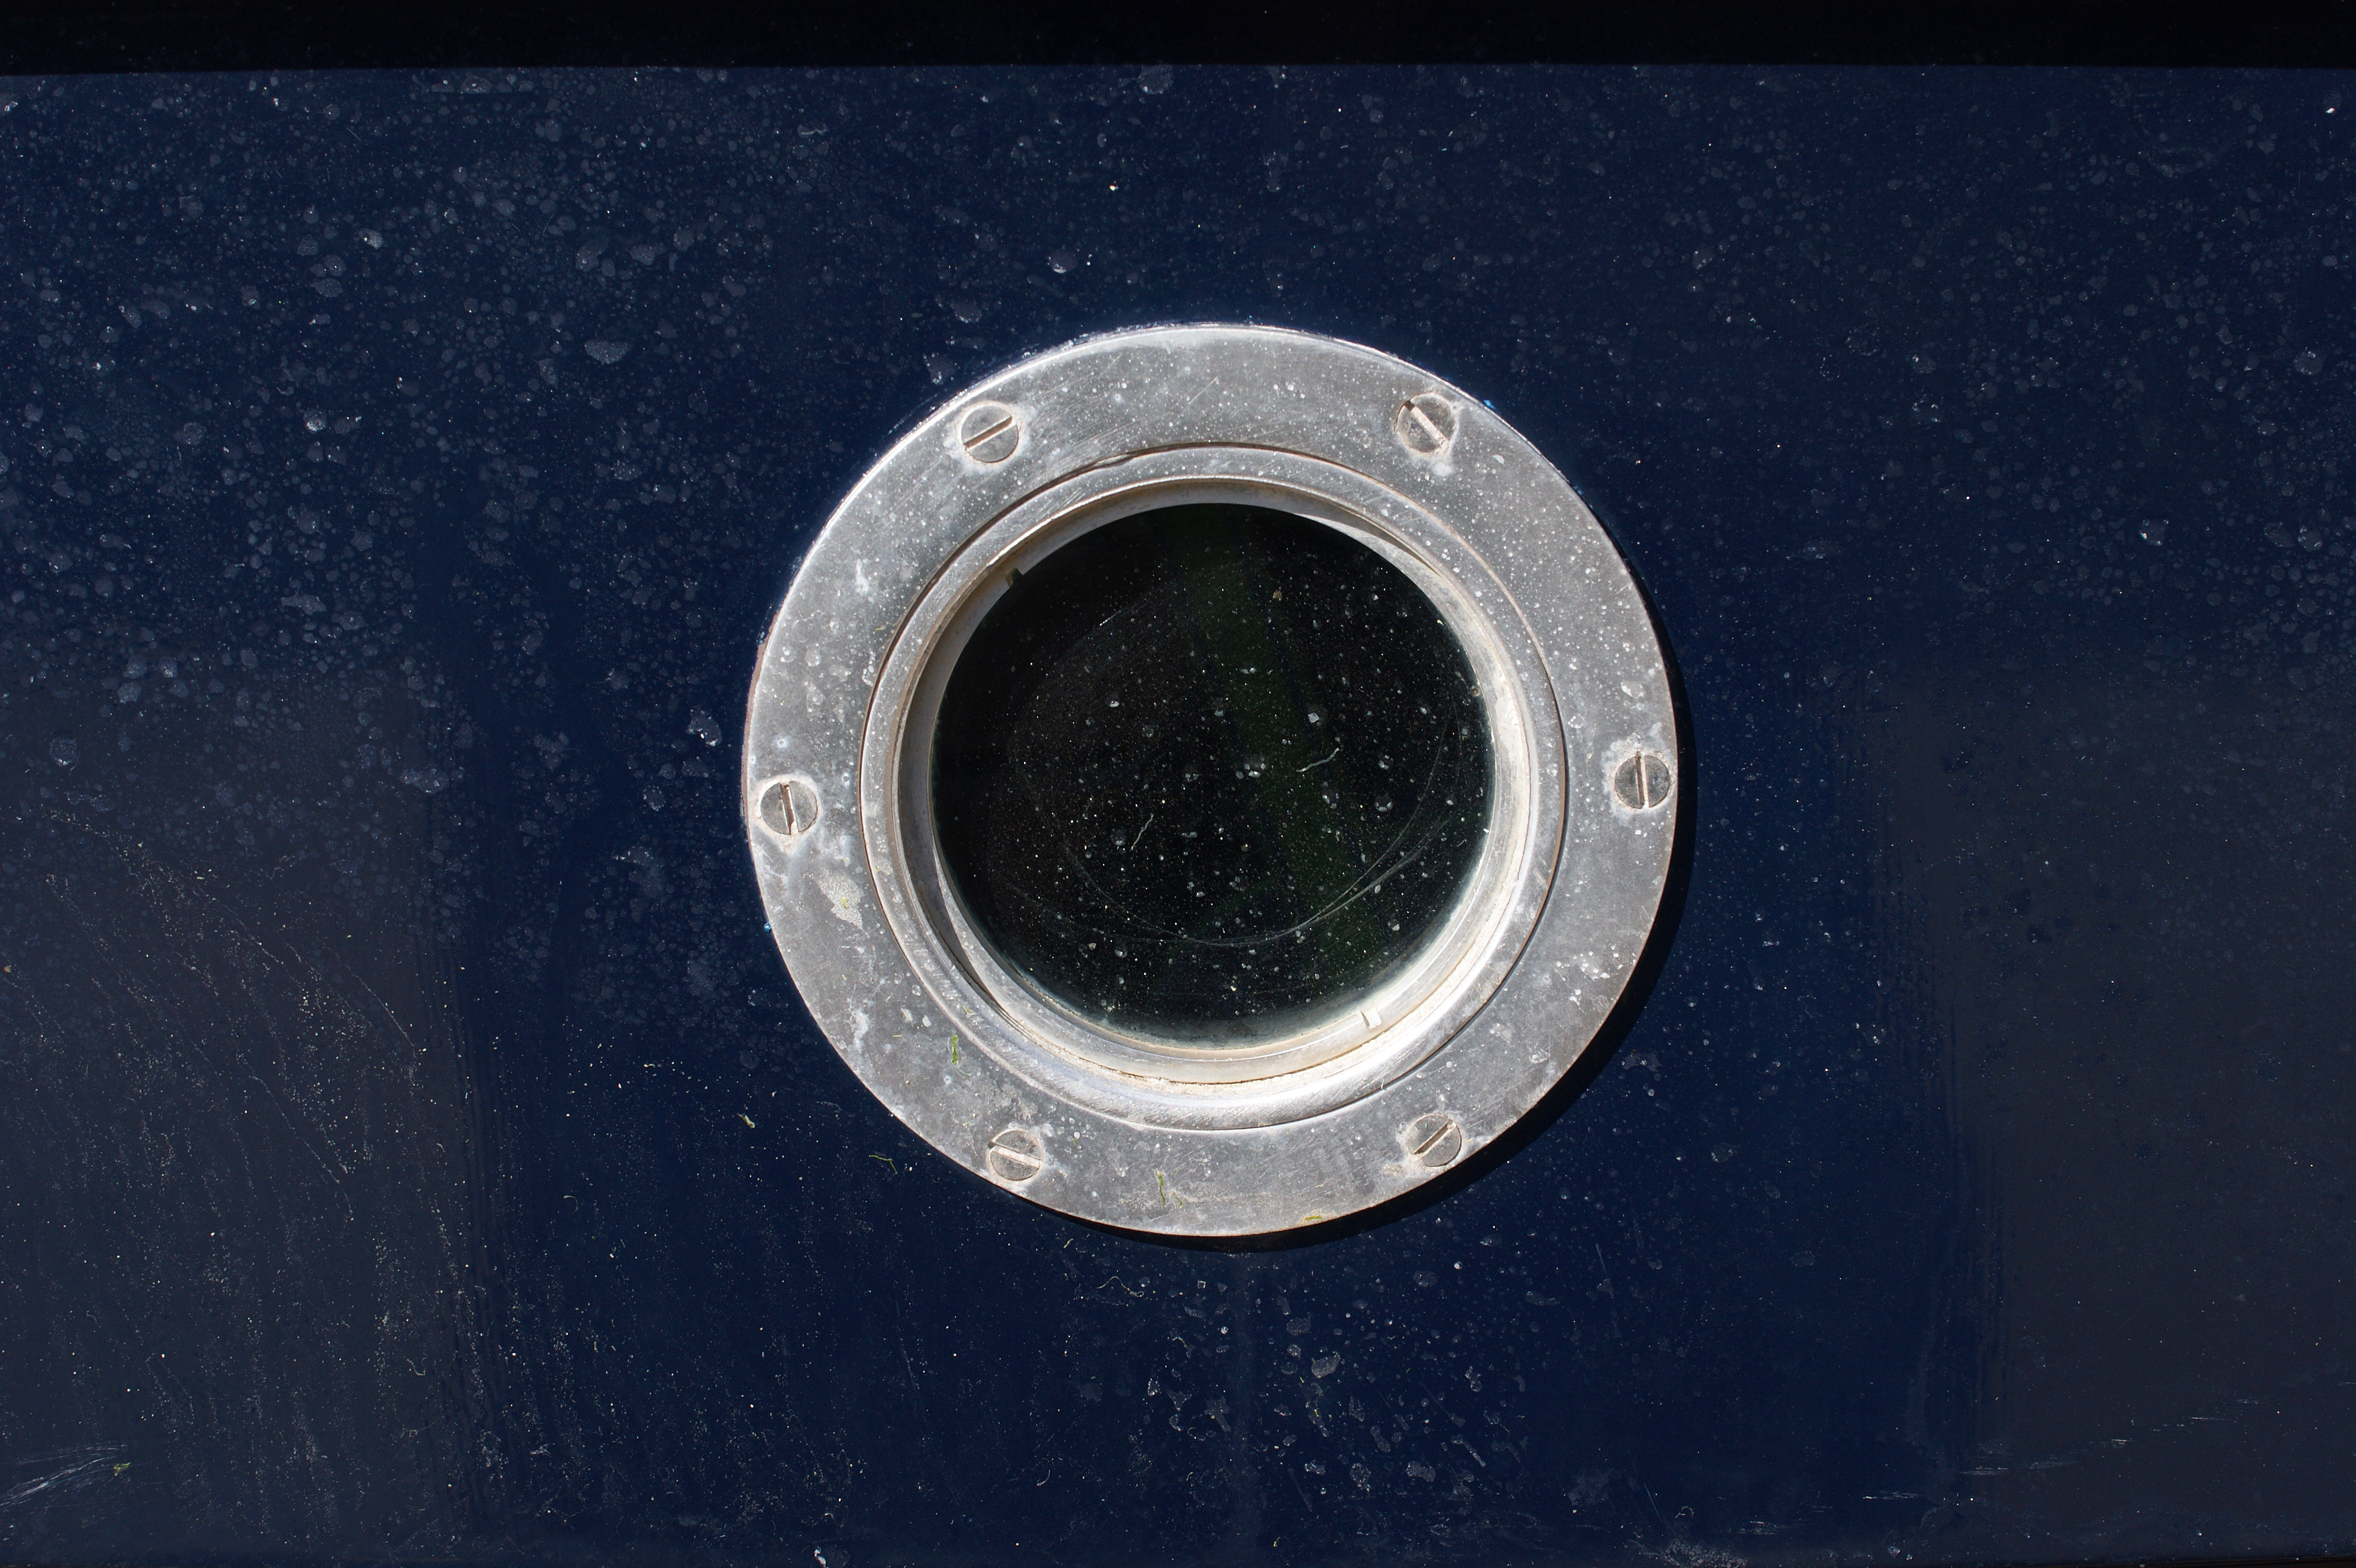
beach, sea, coast, sunset, wheel, number, holiday, blue, circle, jewellery, boats, shape, pembrokeshire, solve